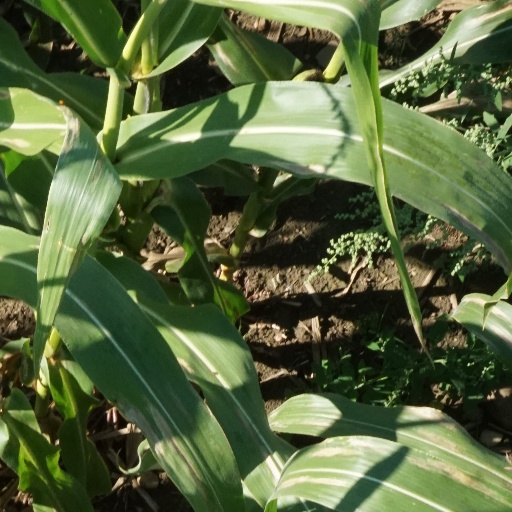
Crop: maize; corn